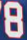
Number: 8